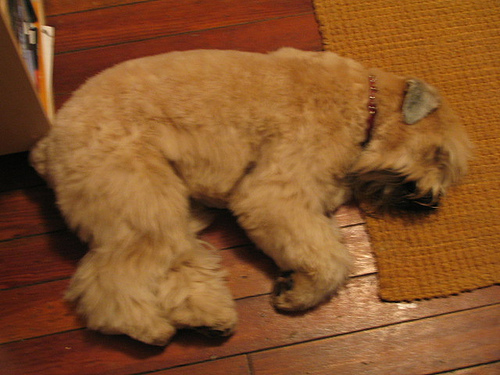
Breed: wheaten terrier